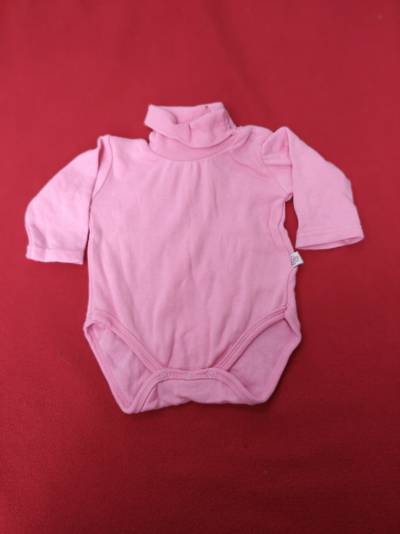
Waste category: clothes